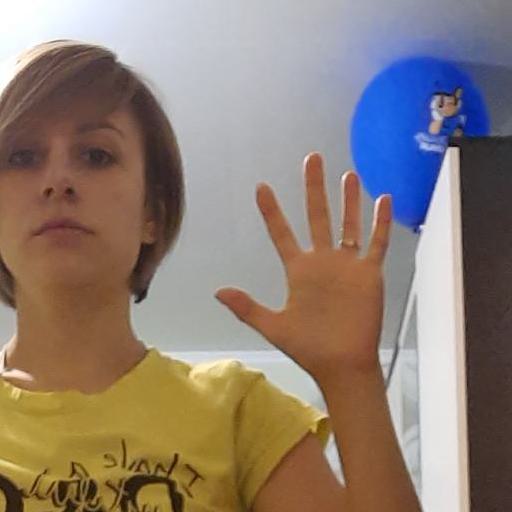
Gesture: palm